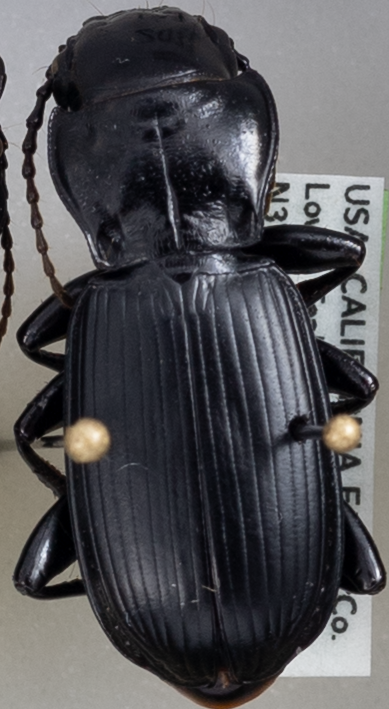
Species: Pterostichus lama
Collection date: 2022-07-05
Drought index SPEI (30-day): -0.574
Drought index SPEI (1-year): -1.226
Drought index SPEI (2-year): -2.09